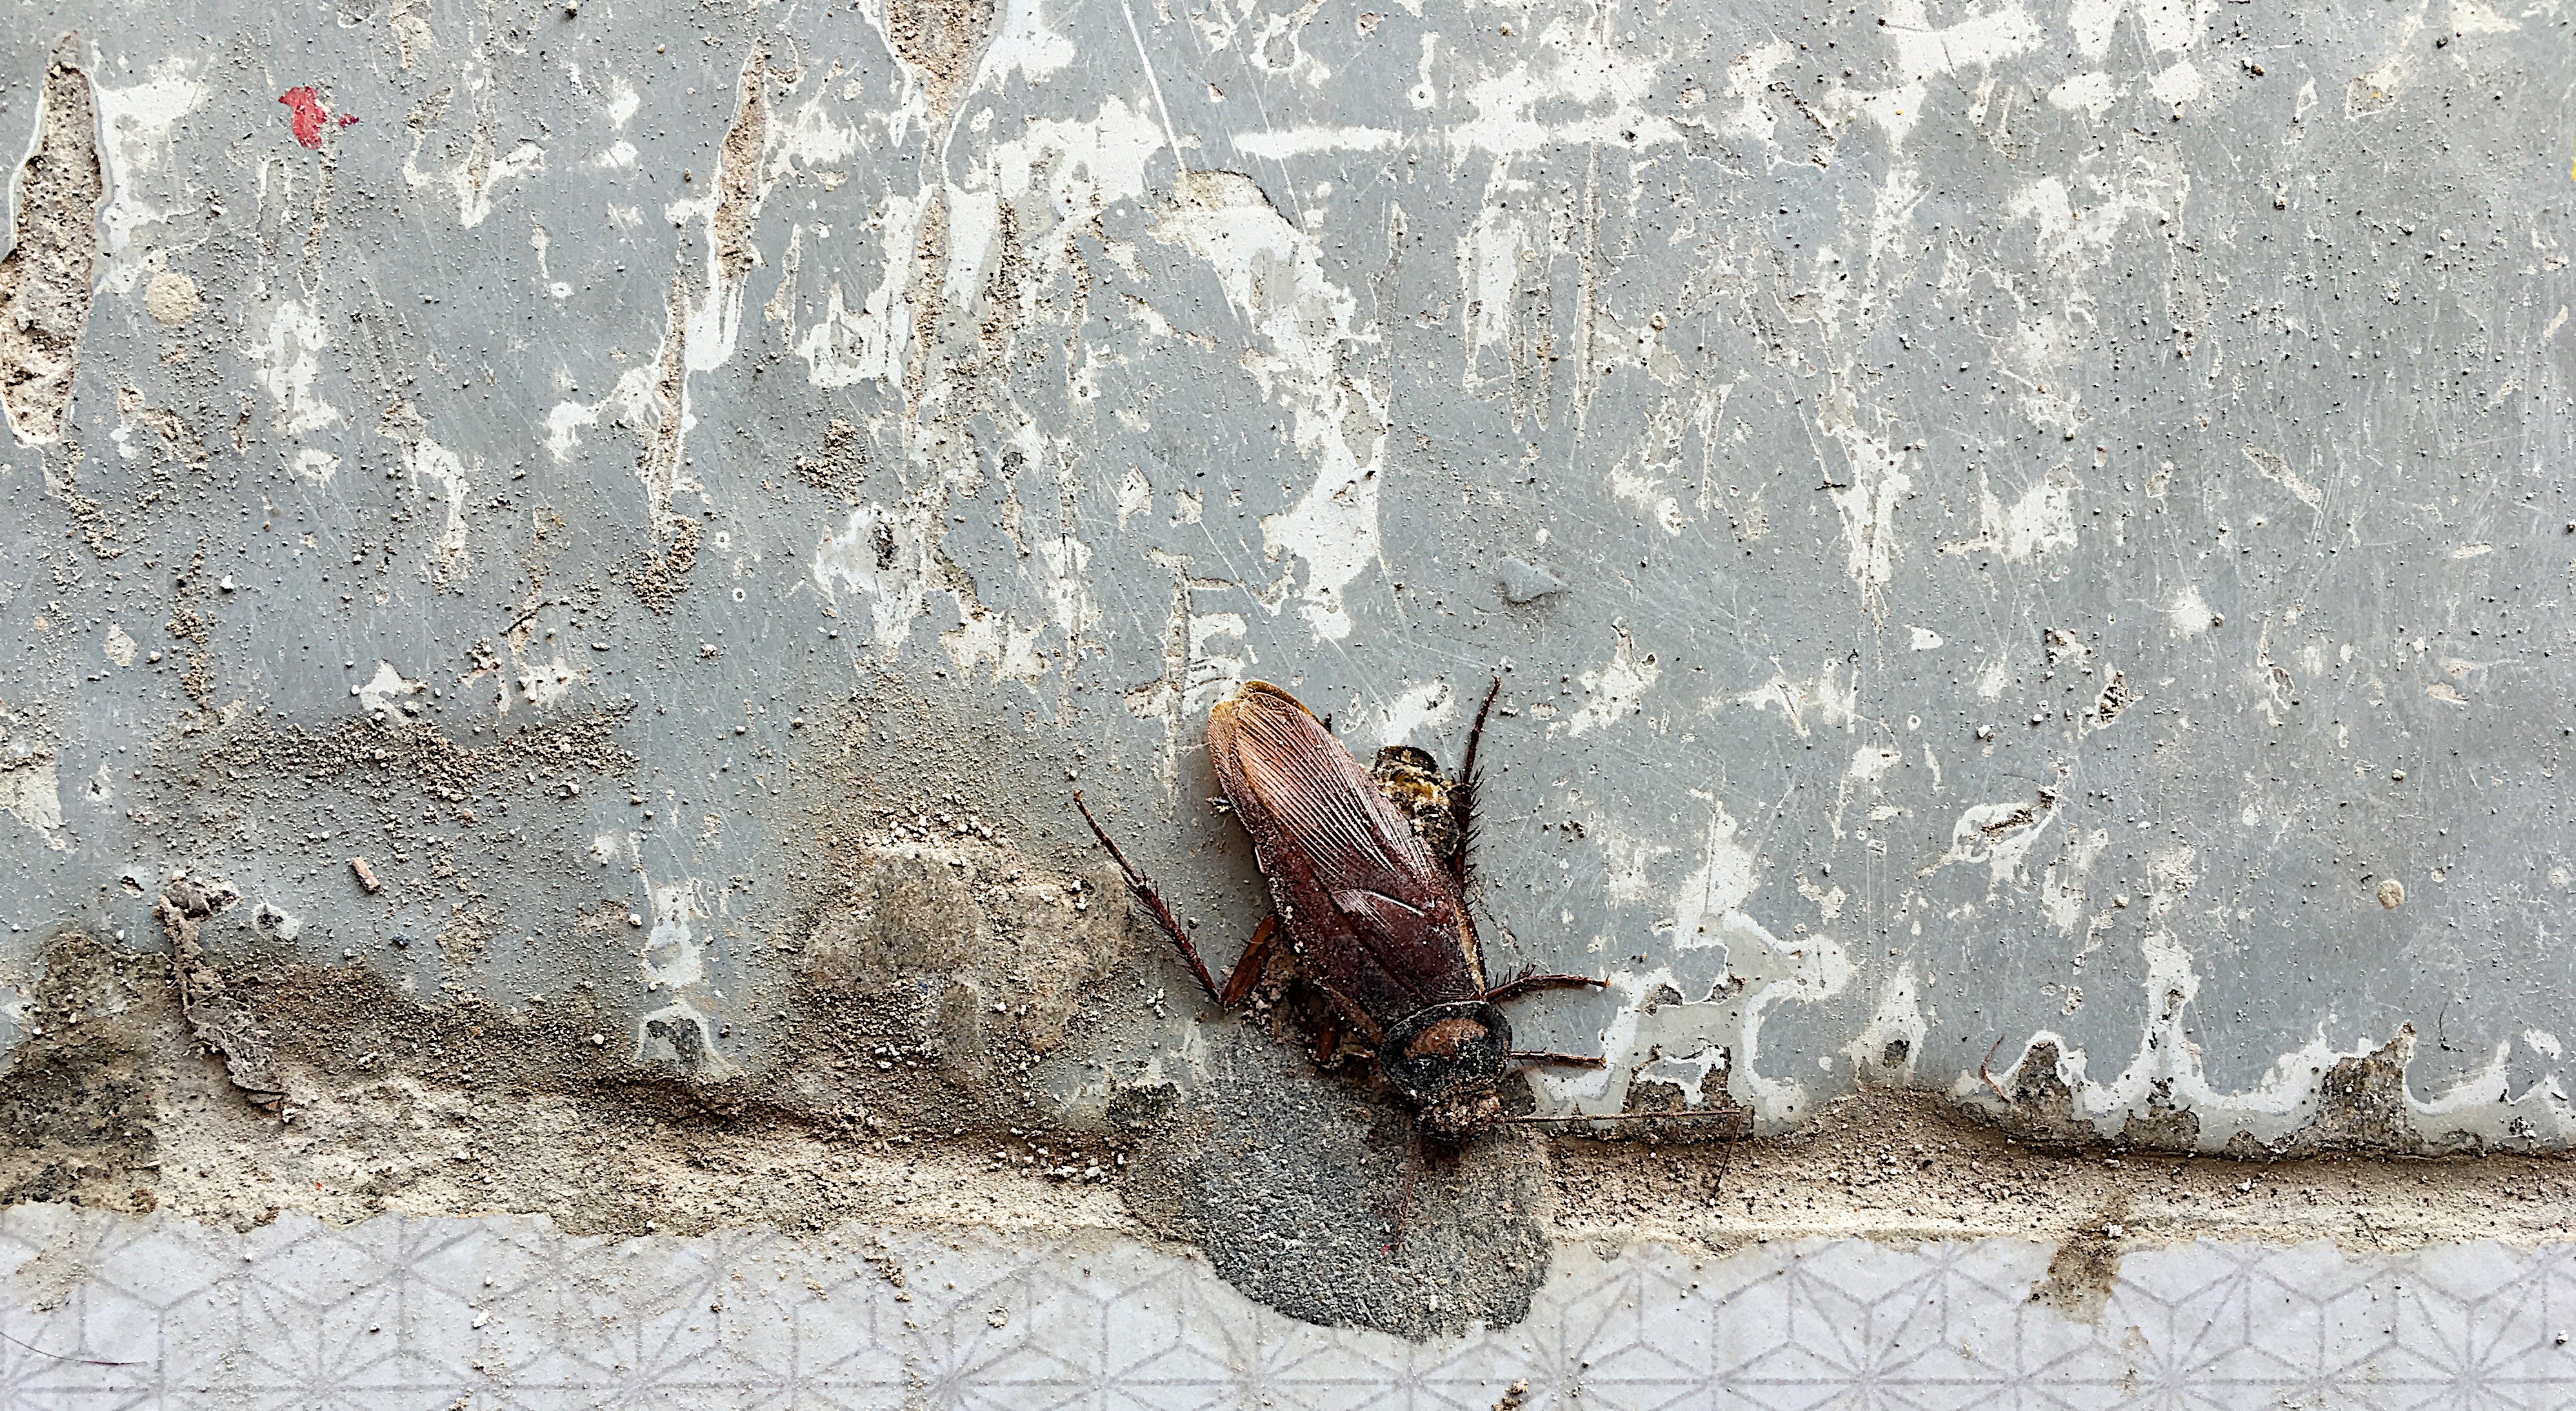
tree, water, snow, winter, wood, texture, leaf, frost, wall, ice, reflection, weather, season, material, udgagora, freezing